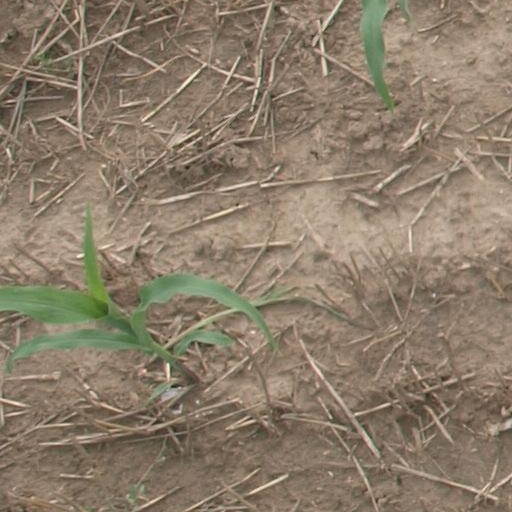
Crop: maize; corn